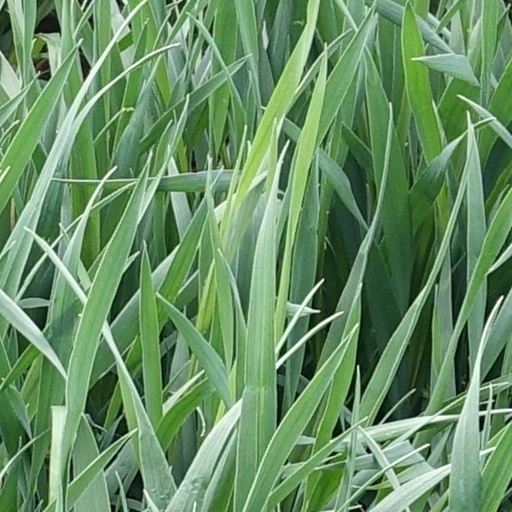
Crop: wheat